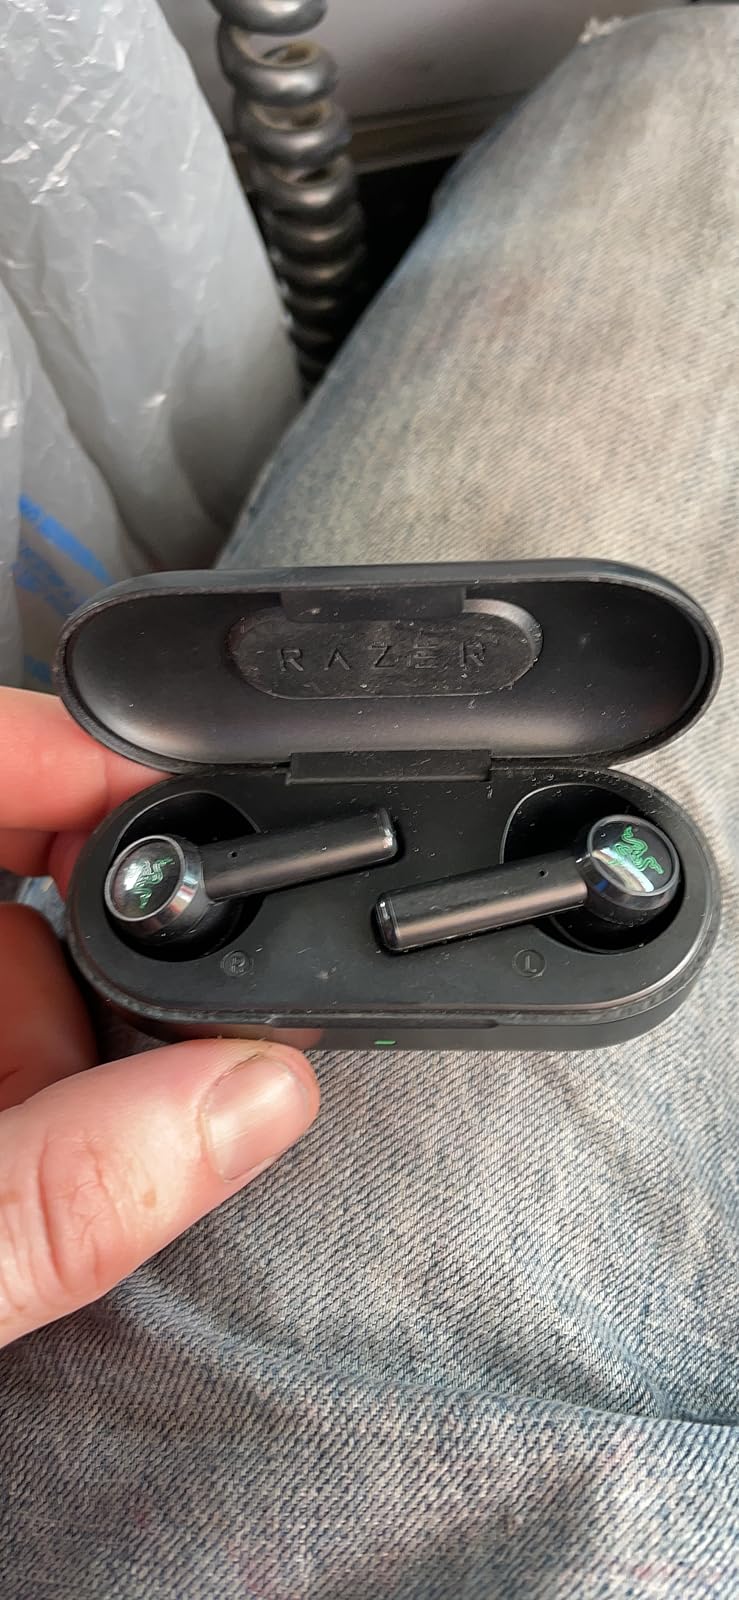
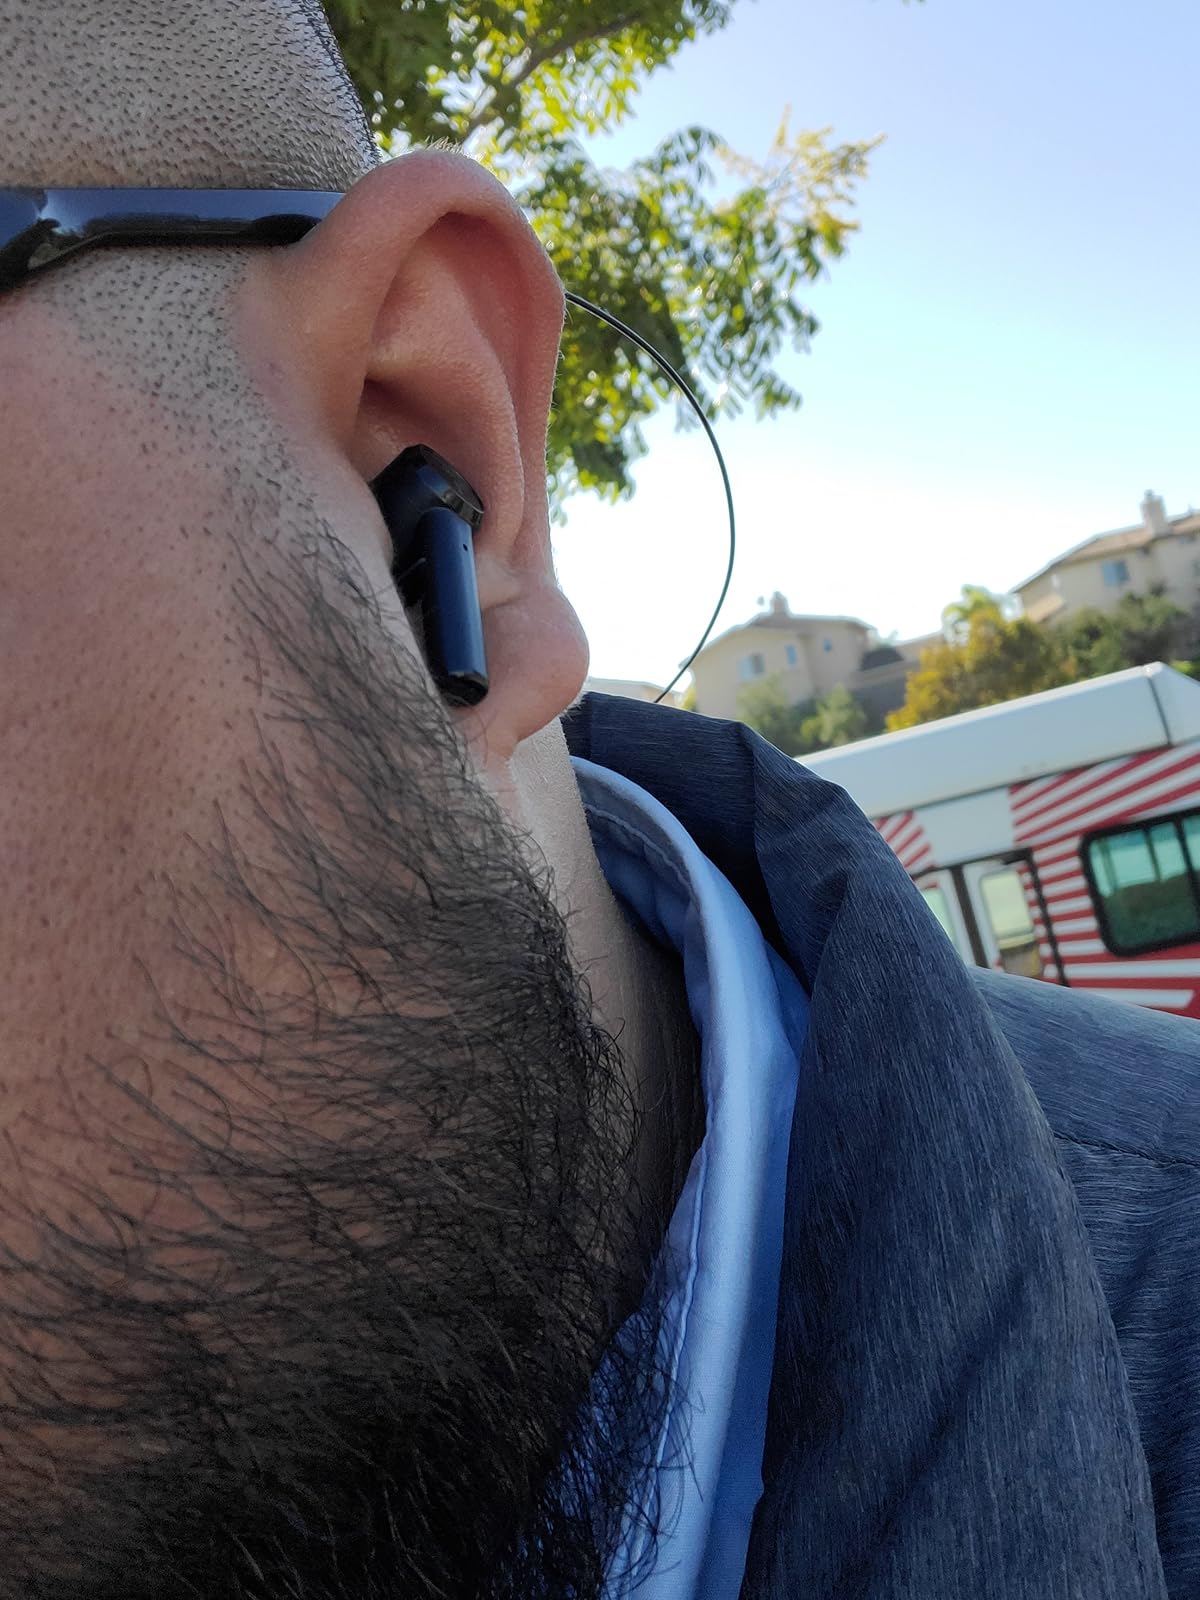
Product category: earbuds
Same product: yes